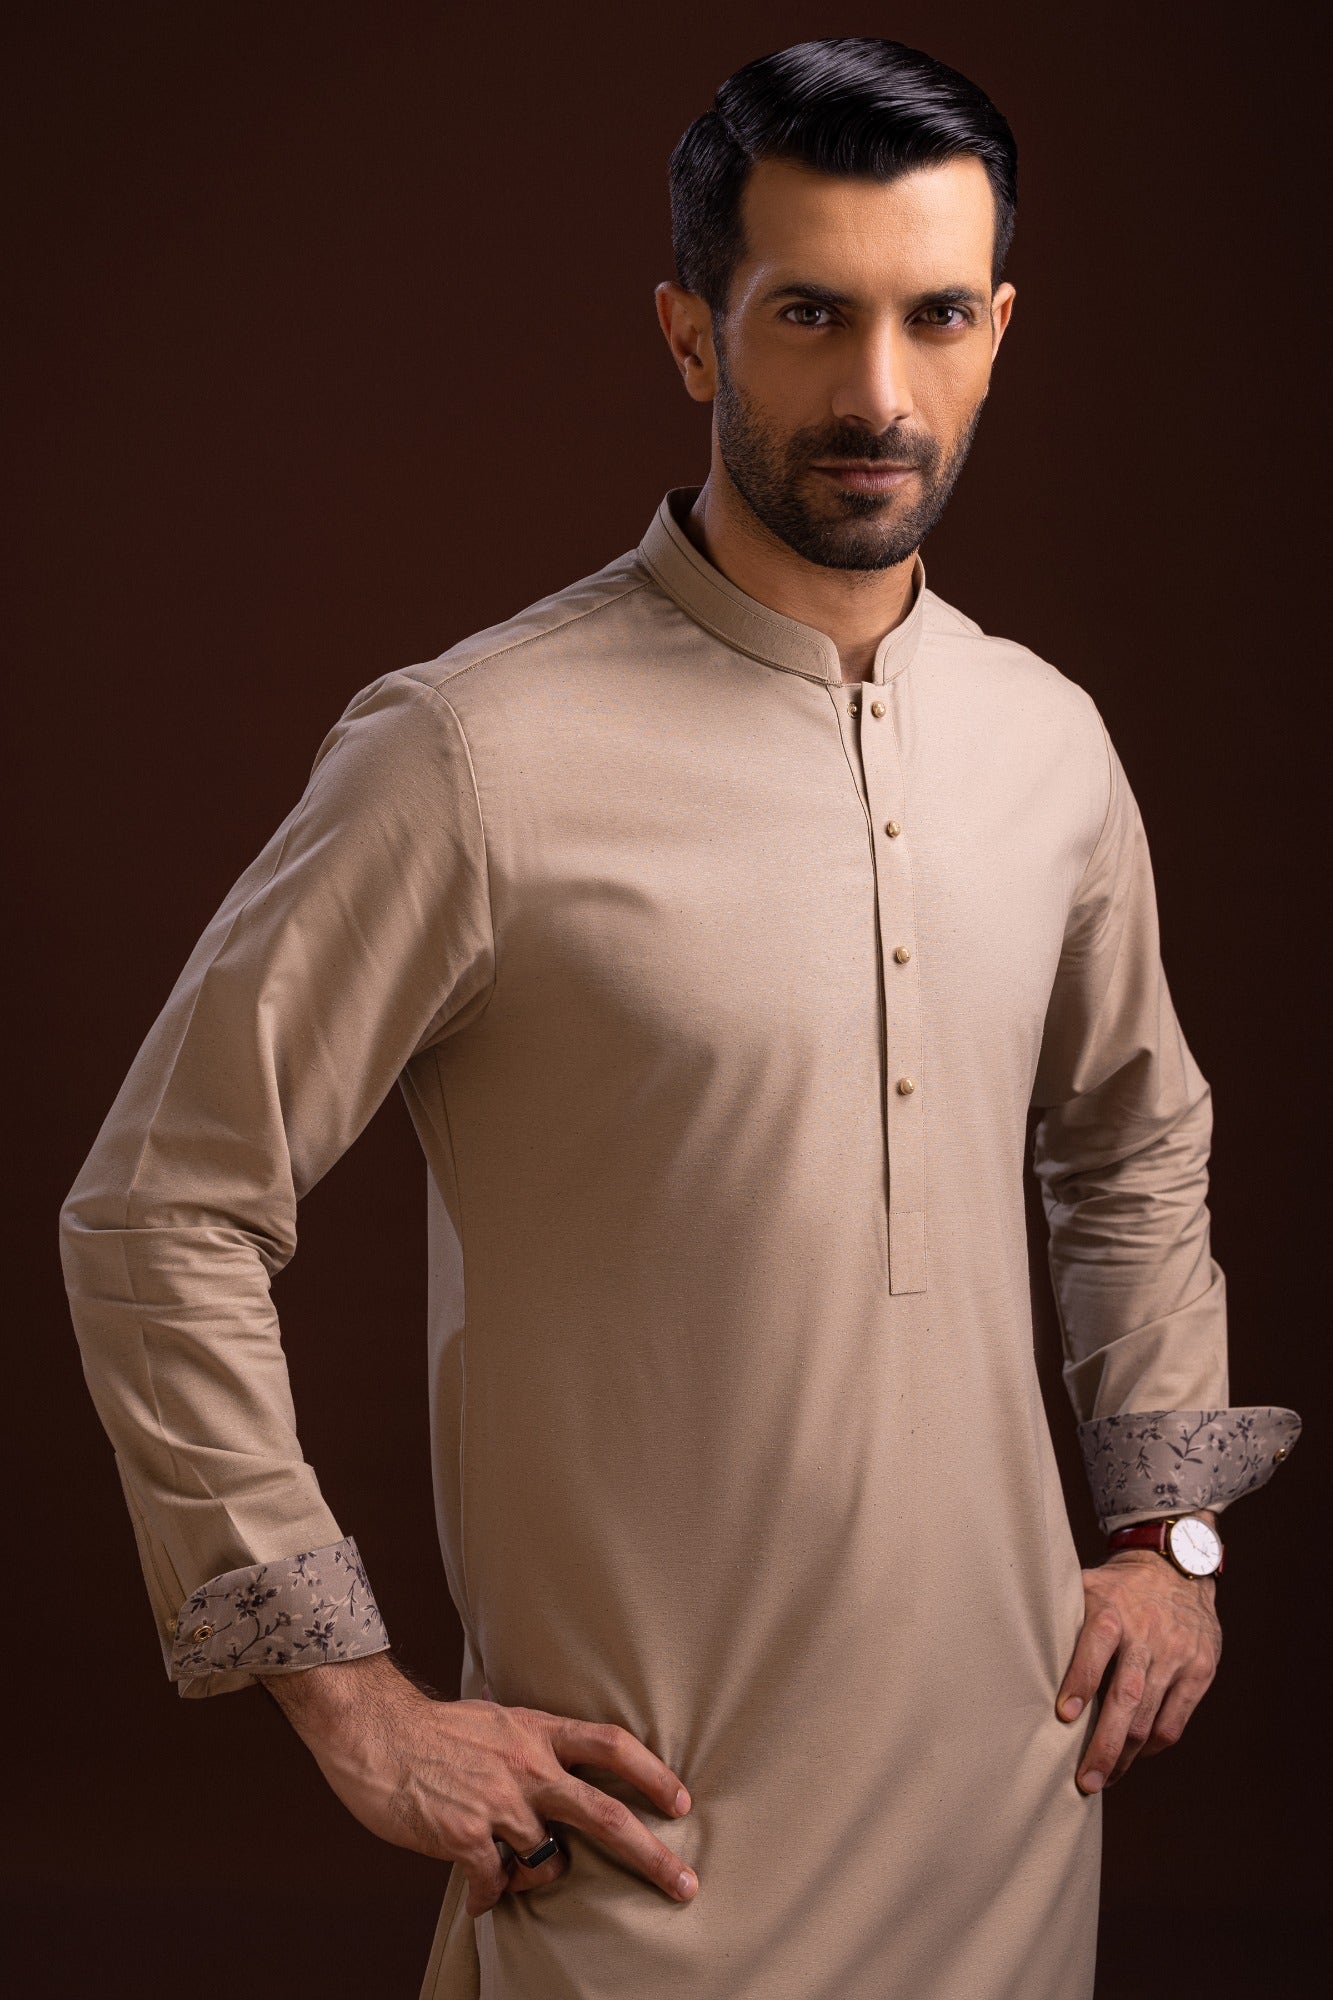
khaki kurta pants